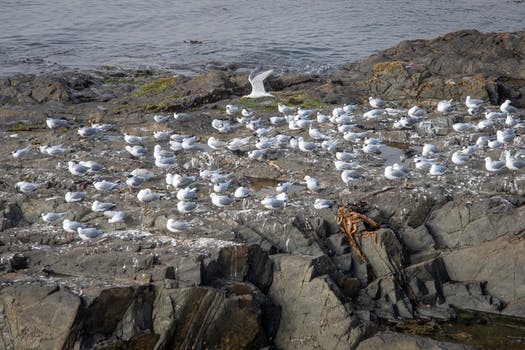
Label: No Watermark